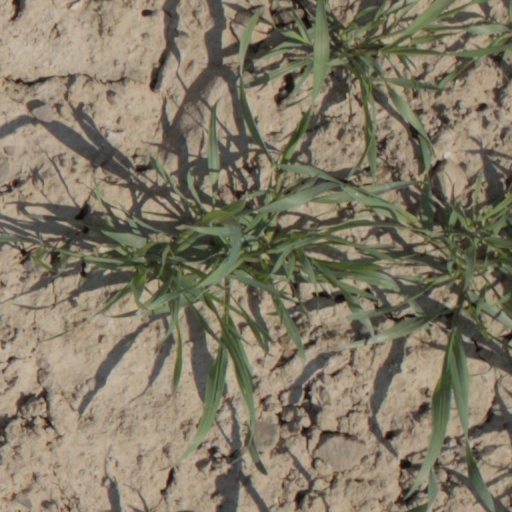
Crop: wheat